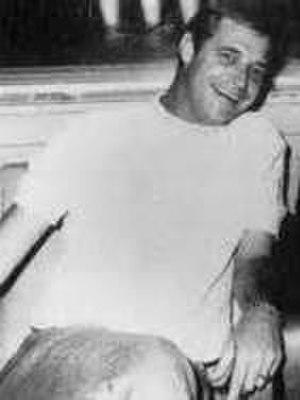
Felton Jarvis était producteur dans l'industrie du disque pendant les années 1950 et 1960. Il participa au premier album de Mickey Newbury.